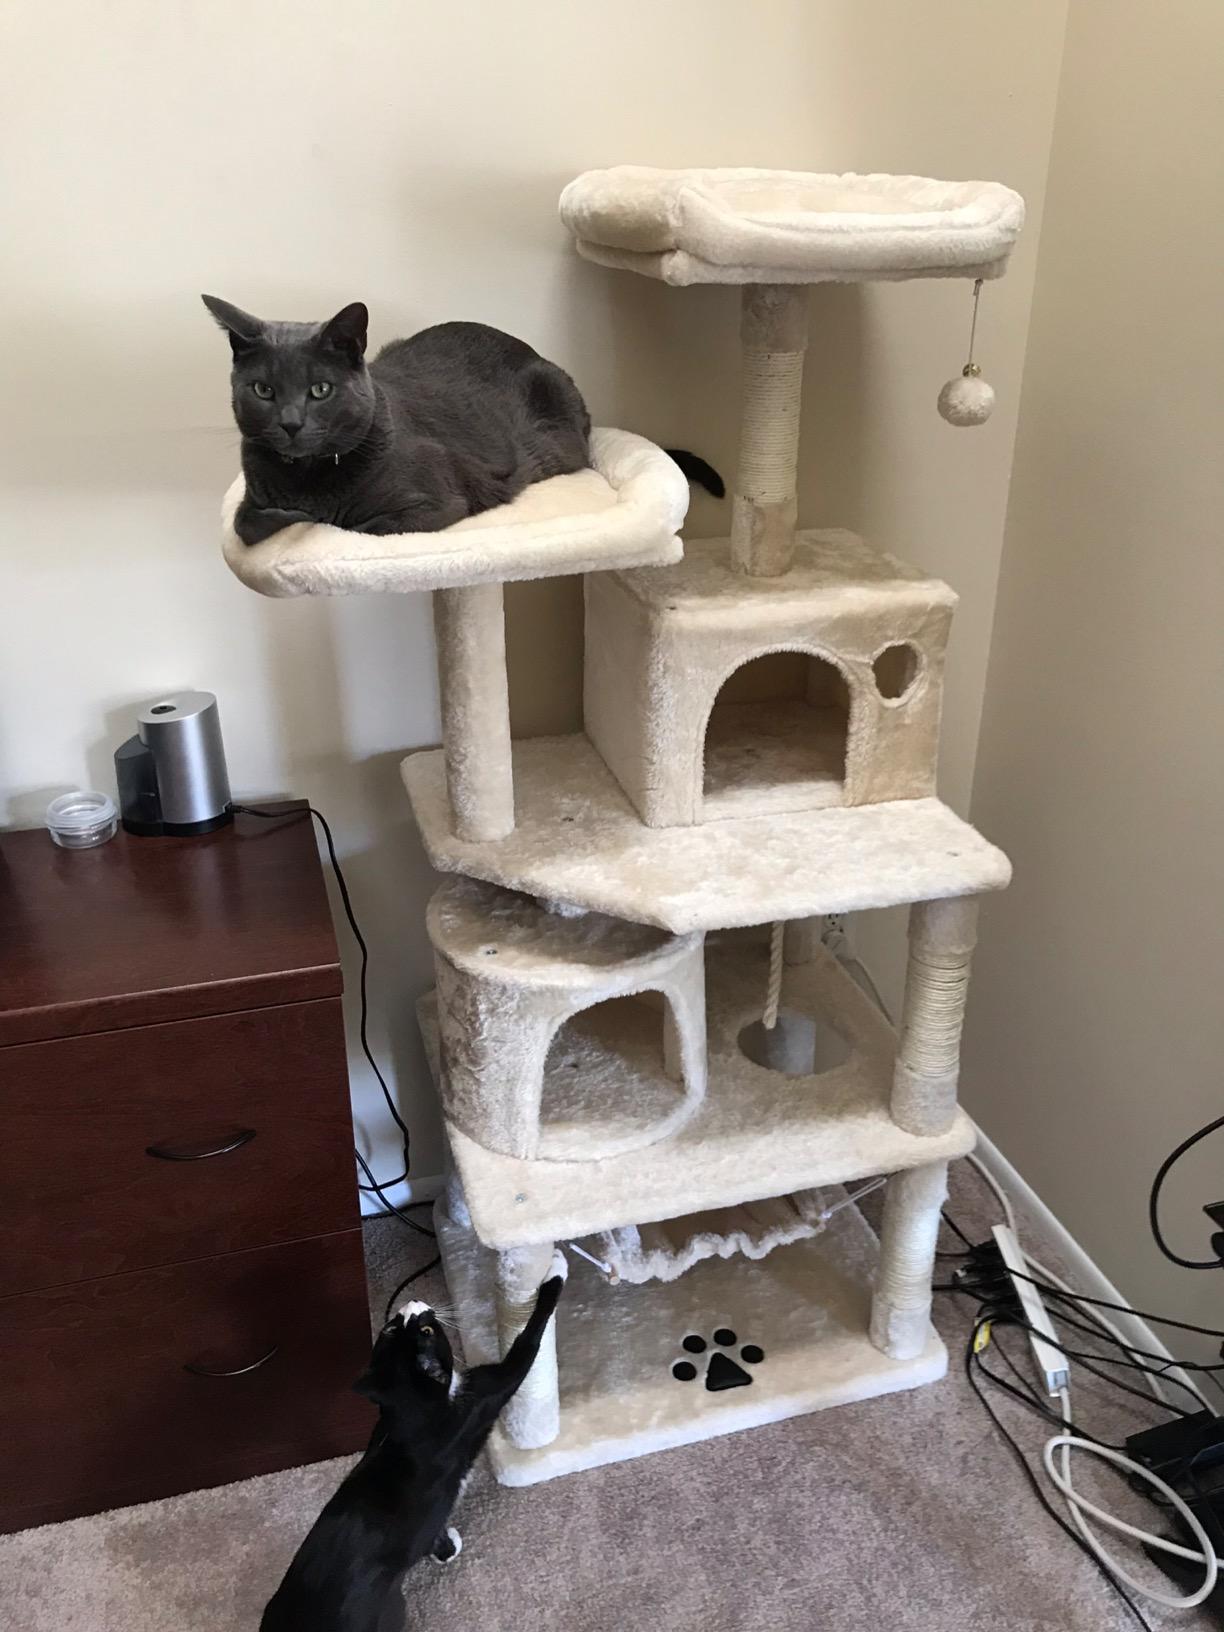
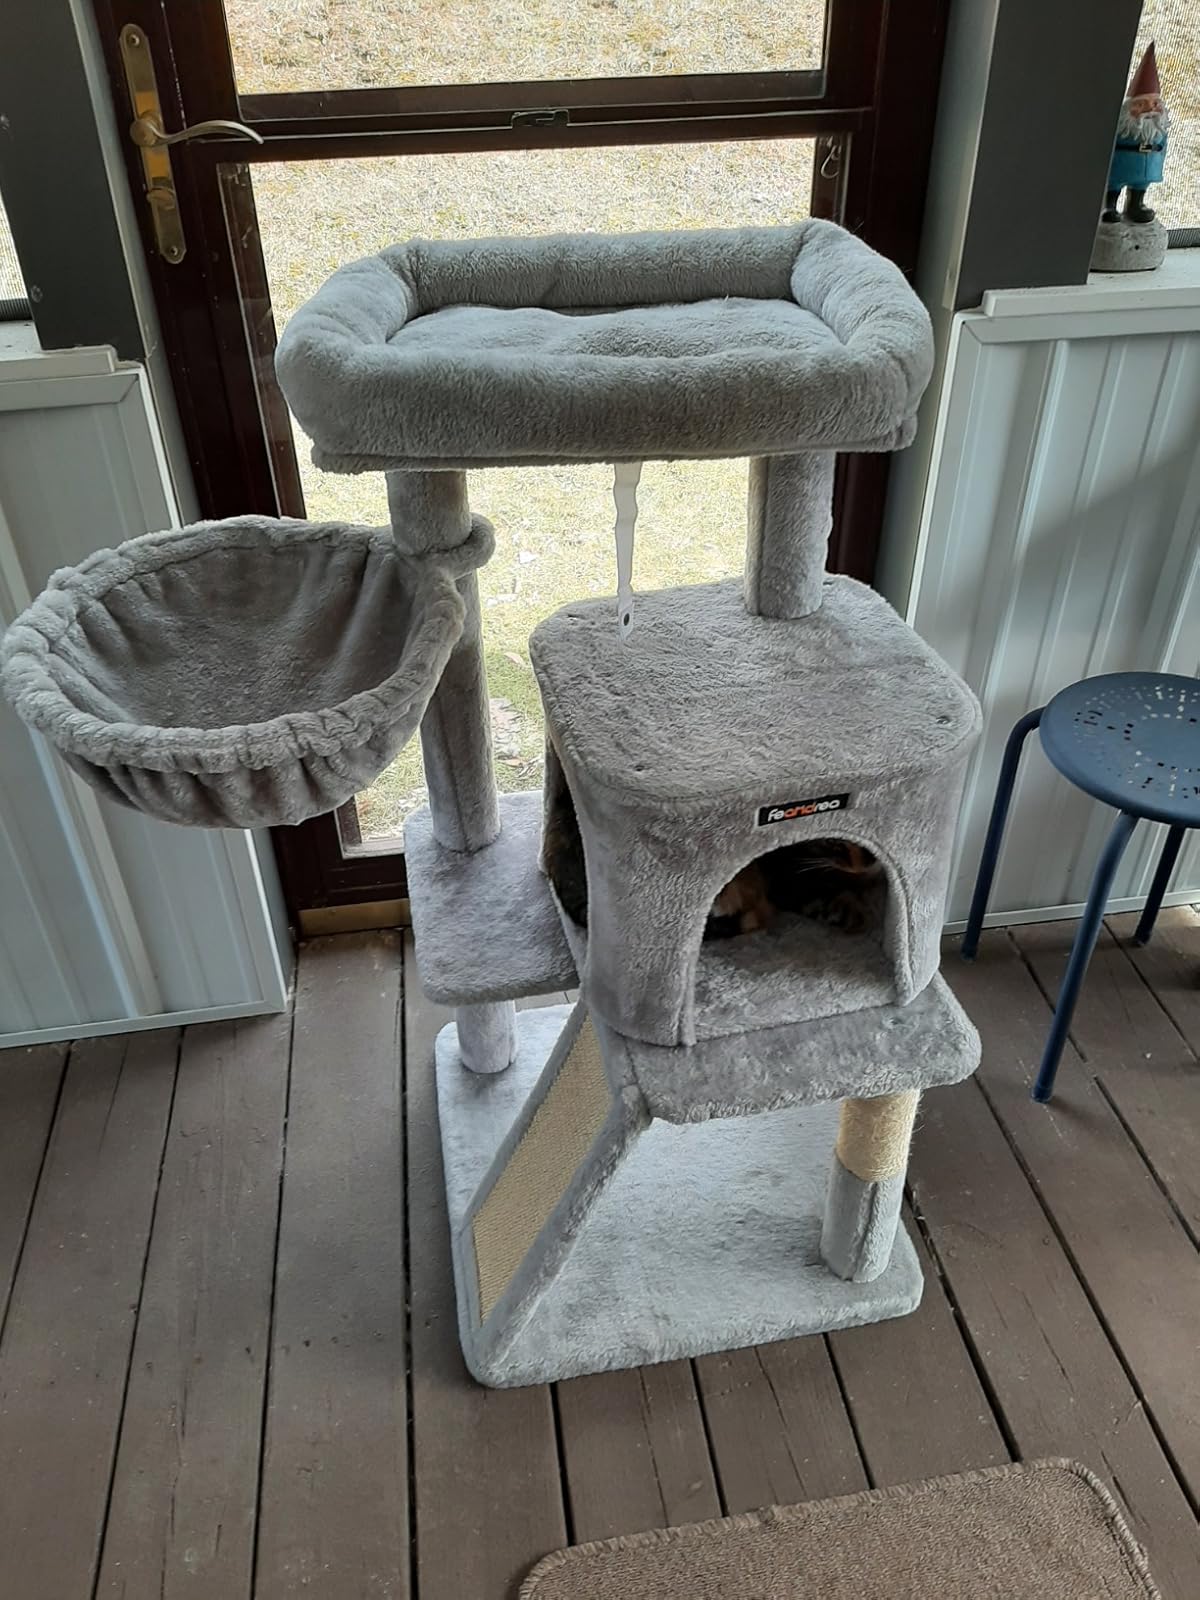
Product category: items_cat tree
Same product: no